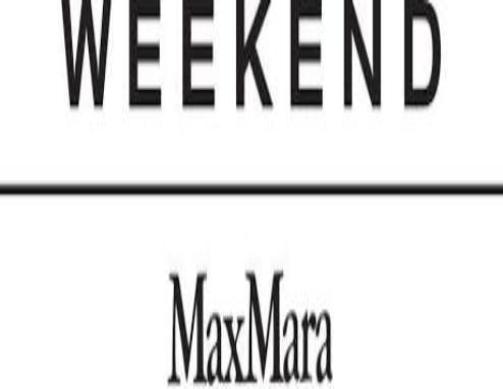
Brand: max mara
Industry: Clothes